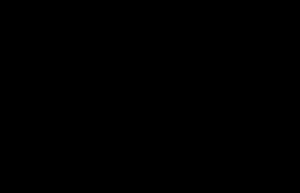
Toronto Film Festival
Filmfestivalens logo.
Toronto internationale filmfestival er en canadisk filmfestival som bliver afholdt hvert år i september i Toronto, Ontario. Festivalen blev grundlagt i 1976, og er nu iblandt de mest prestigefulde filmfestivaler i verden.